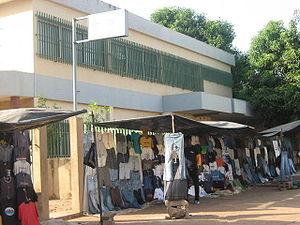
Une friperie est un commerce de détail qui vend des vêtements d'occasion, les fripes. Par métonymie, la fripe désigne la revente des vêtements et, par extension, des objets ayant déjà servi.